Ganesha

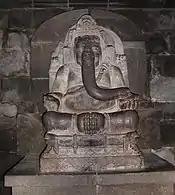
9th-century Ganesha Statue in Prambanan, Java, Indonesia

In Hindu temples, Ganesha is depicted in various ways: as a subordinate deity ('); as a deity related to the principal deity ('); or as the principal deity of the temple. As the god of transitions, he is placed at the doorway of many Hindu temples to keep out the unworthy, which is analogous to his role as Parvati's doorkeeper. In addition, several shrines are dedicated to Ganesha himself, of which the Ashtavinayak (Sanskrit: अष्टविनायक; ; lit. "eight Ganesha (shrines)") in Maharashtra are particularly well known. Located within a 100-kilometer radius of the city of Pune, each of the eight shrines celebrates a particular form of Ganapati, complete with its own lore. The eight shrines are: Morgaon, Siddhatek, Pali, Mahad, Theur, Lenyadri, Ozar and Ranjangaon.